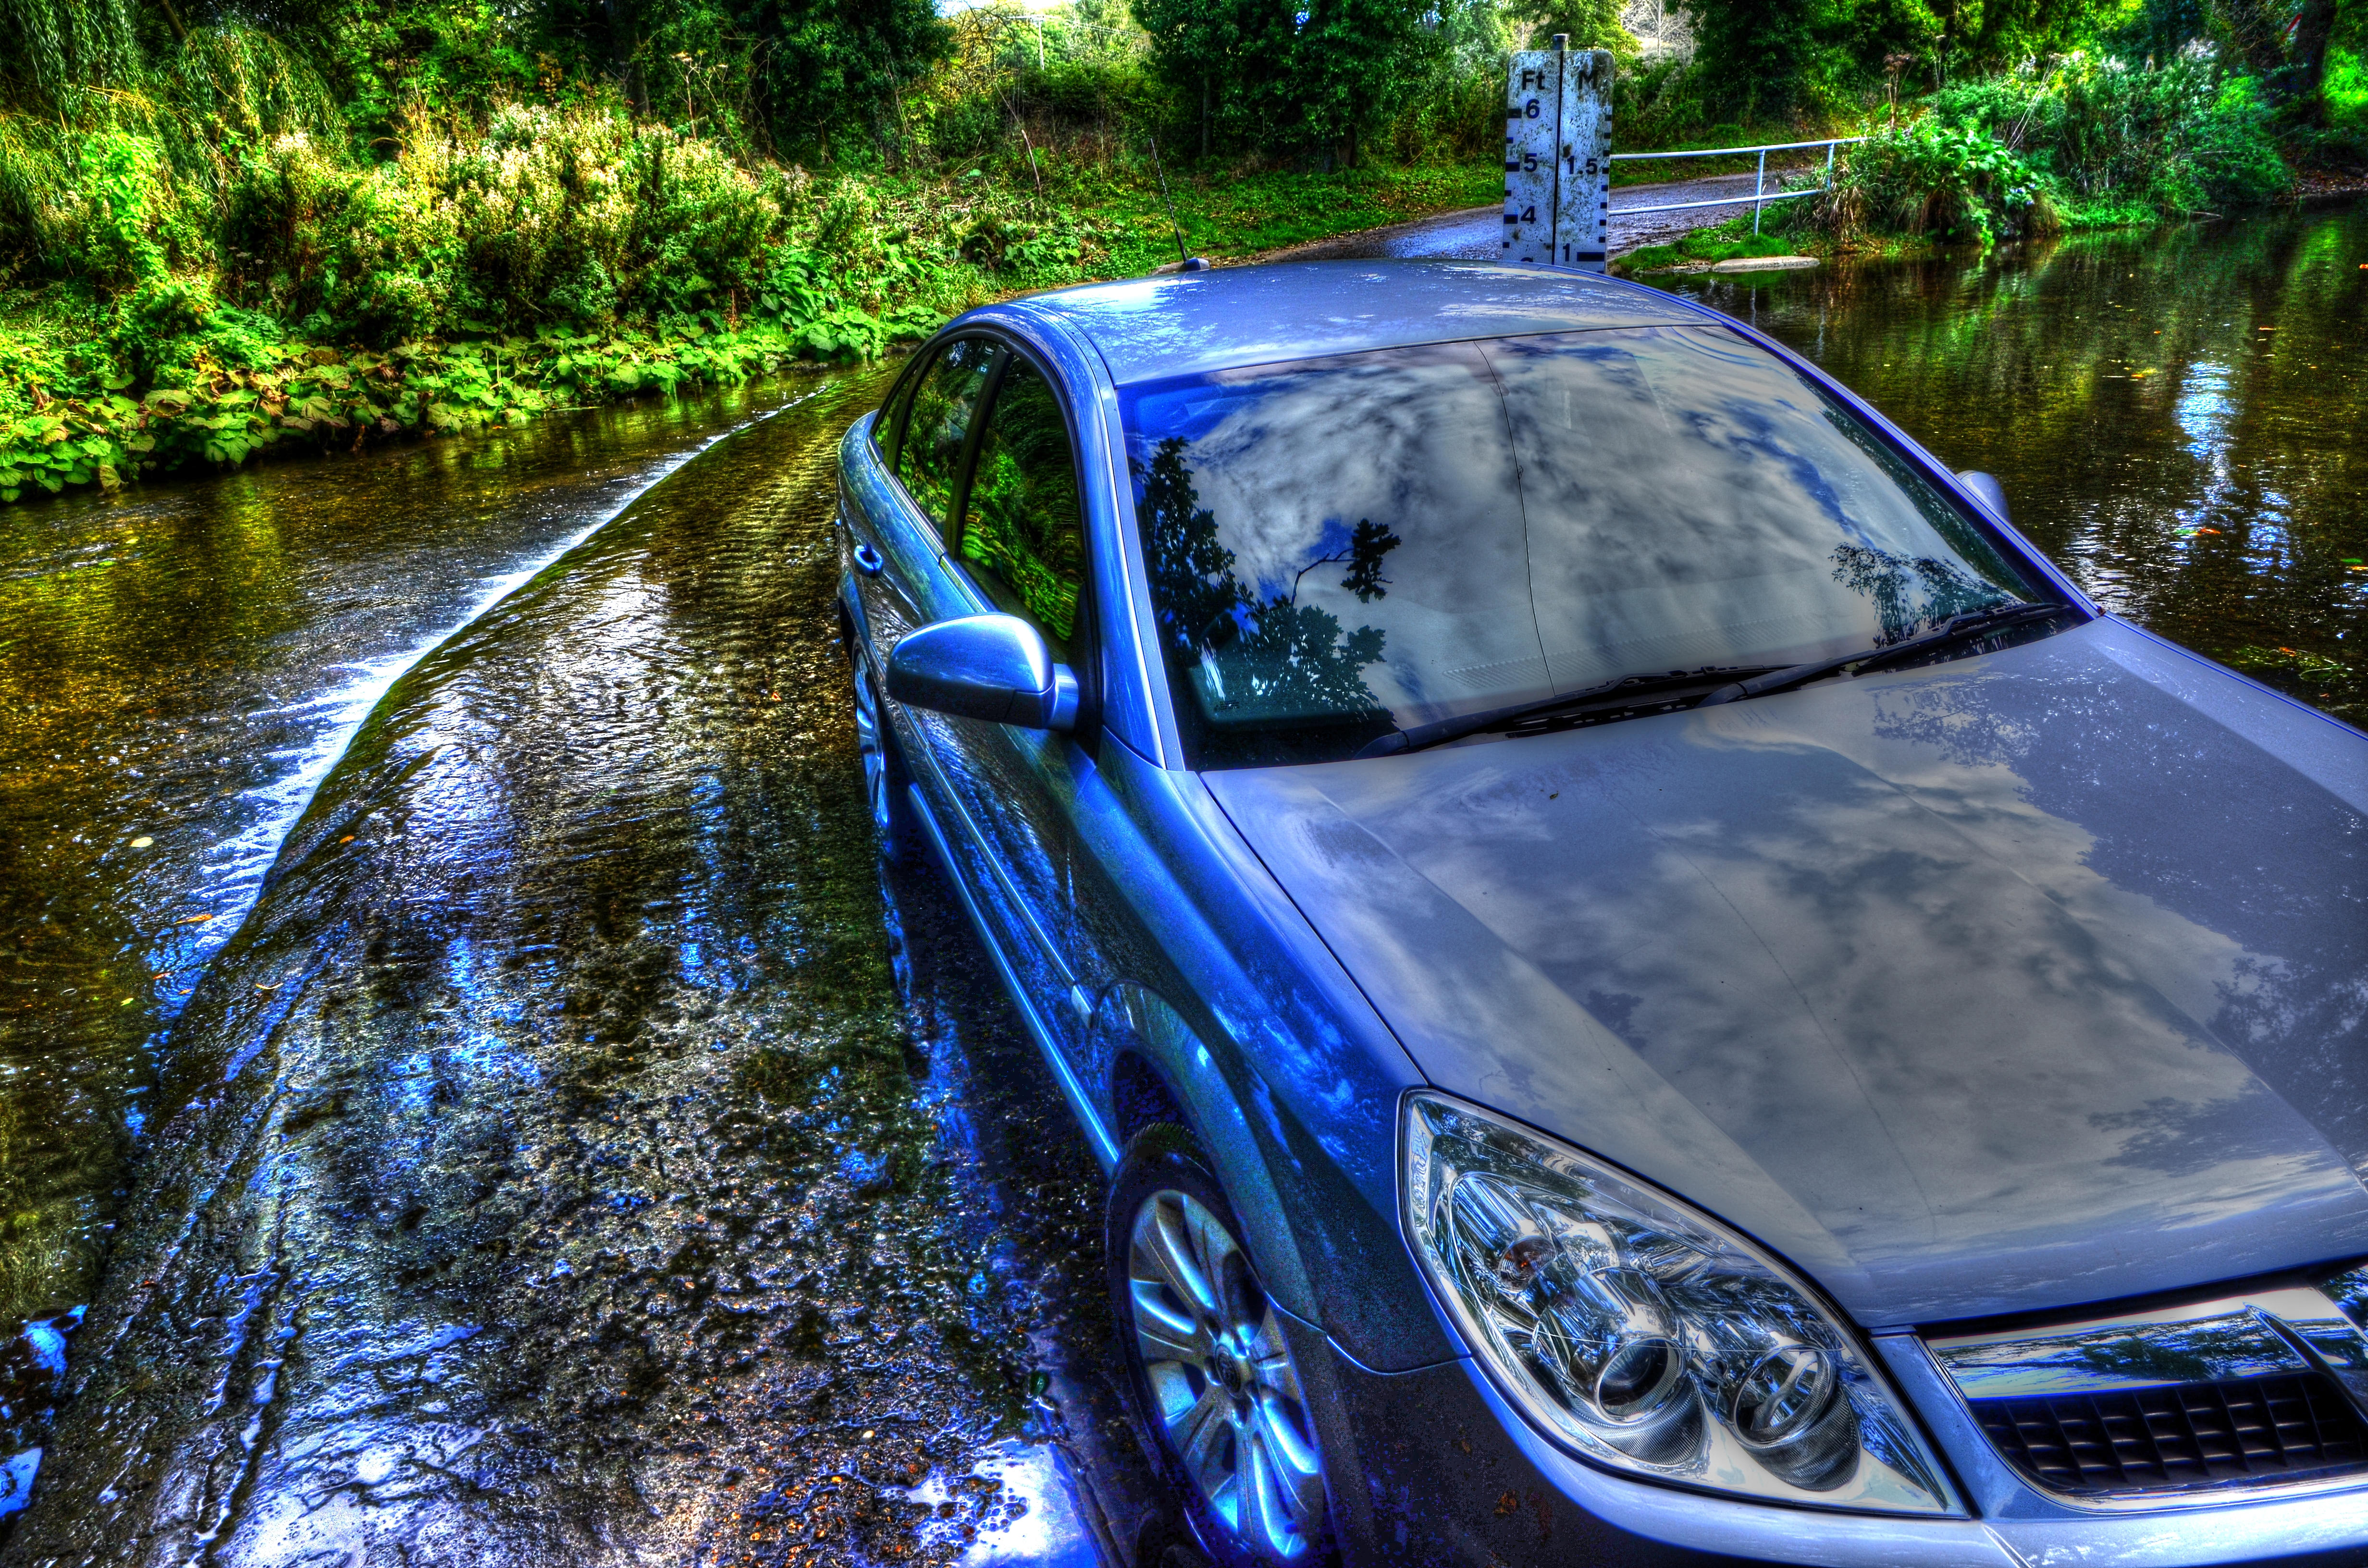
car, wheel, driving, river, vehicle, nikon, ford, d7000, land vehicle, automobile make, automotive exterior